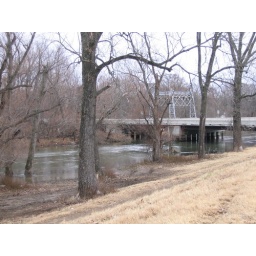
There used to be an old wooden bridge across the St. Francis river in Lakeview